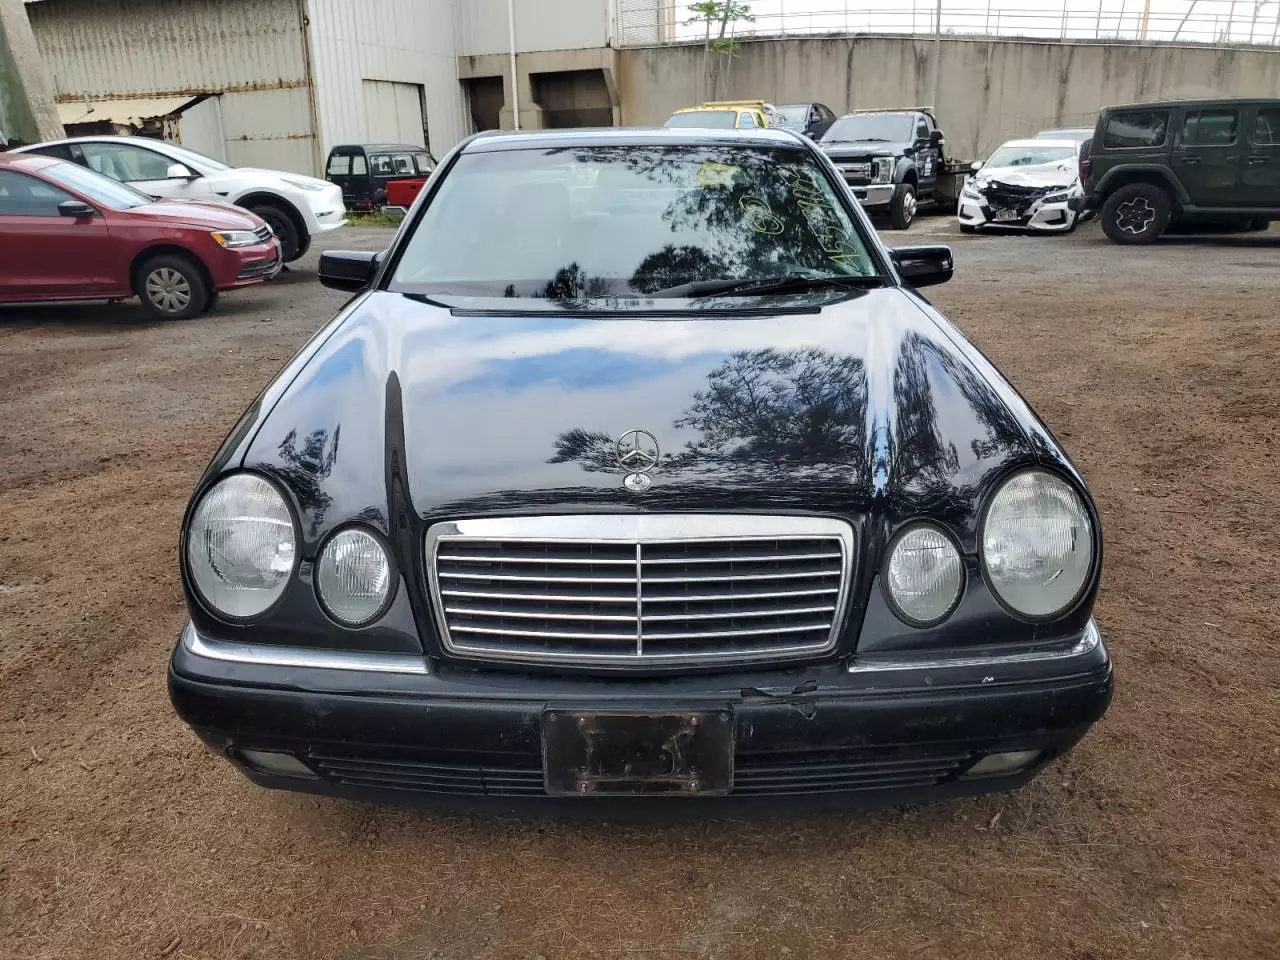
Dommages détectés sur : plaque d'immatriculation avant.
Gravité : mineur